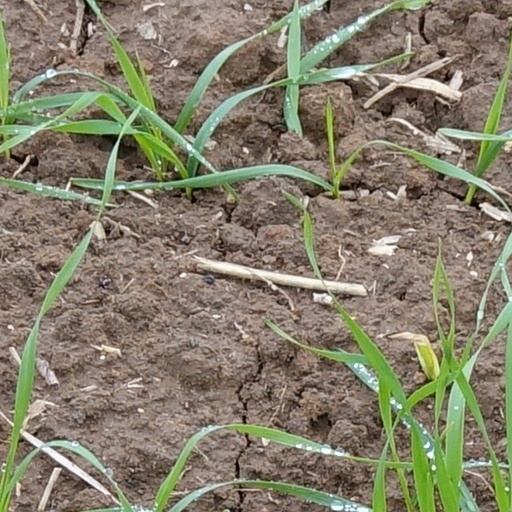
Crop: wheat